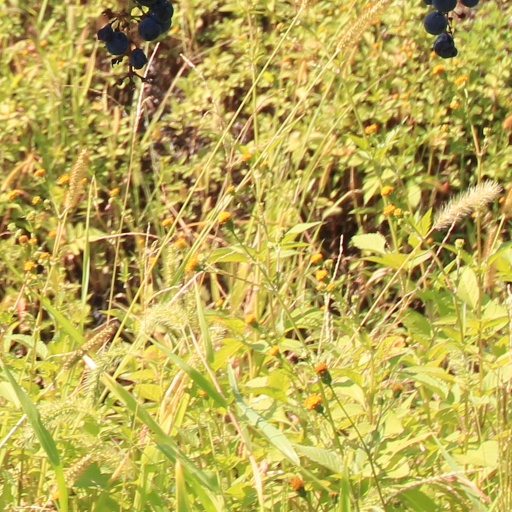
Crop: grape